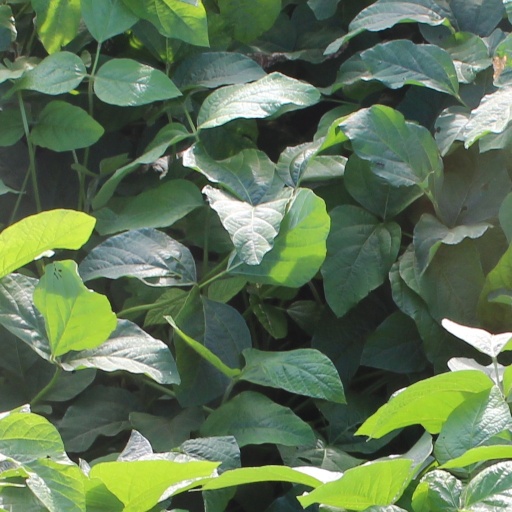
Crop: soybean